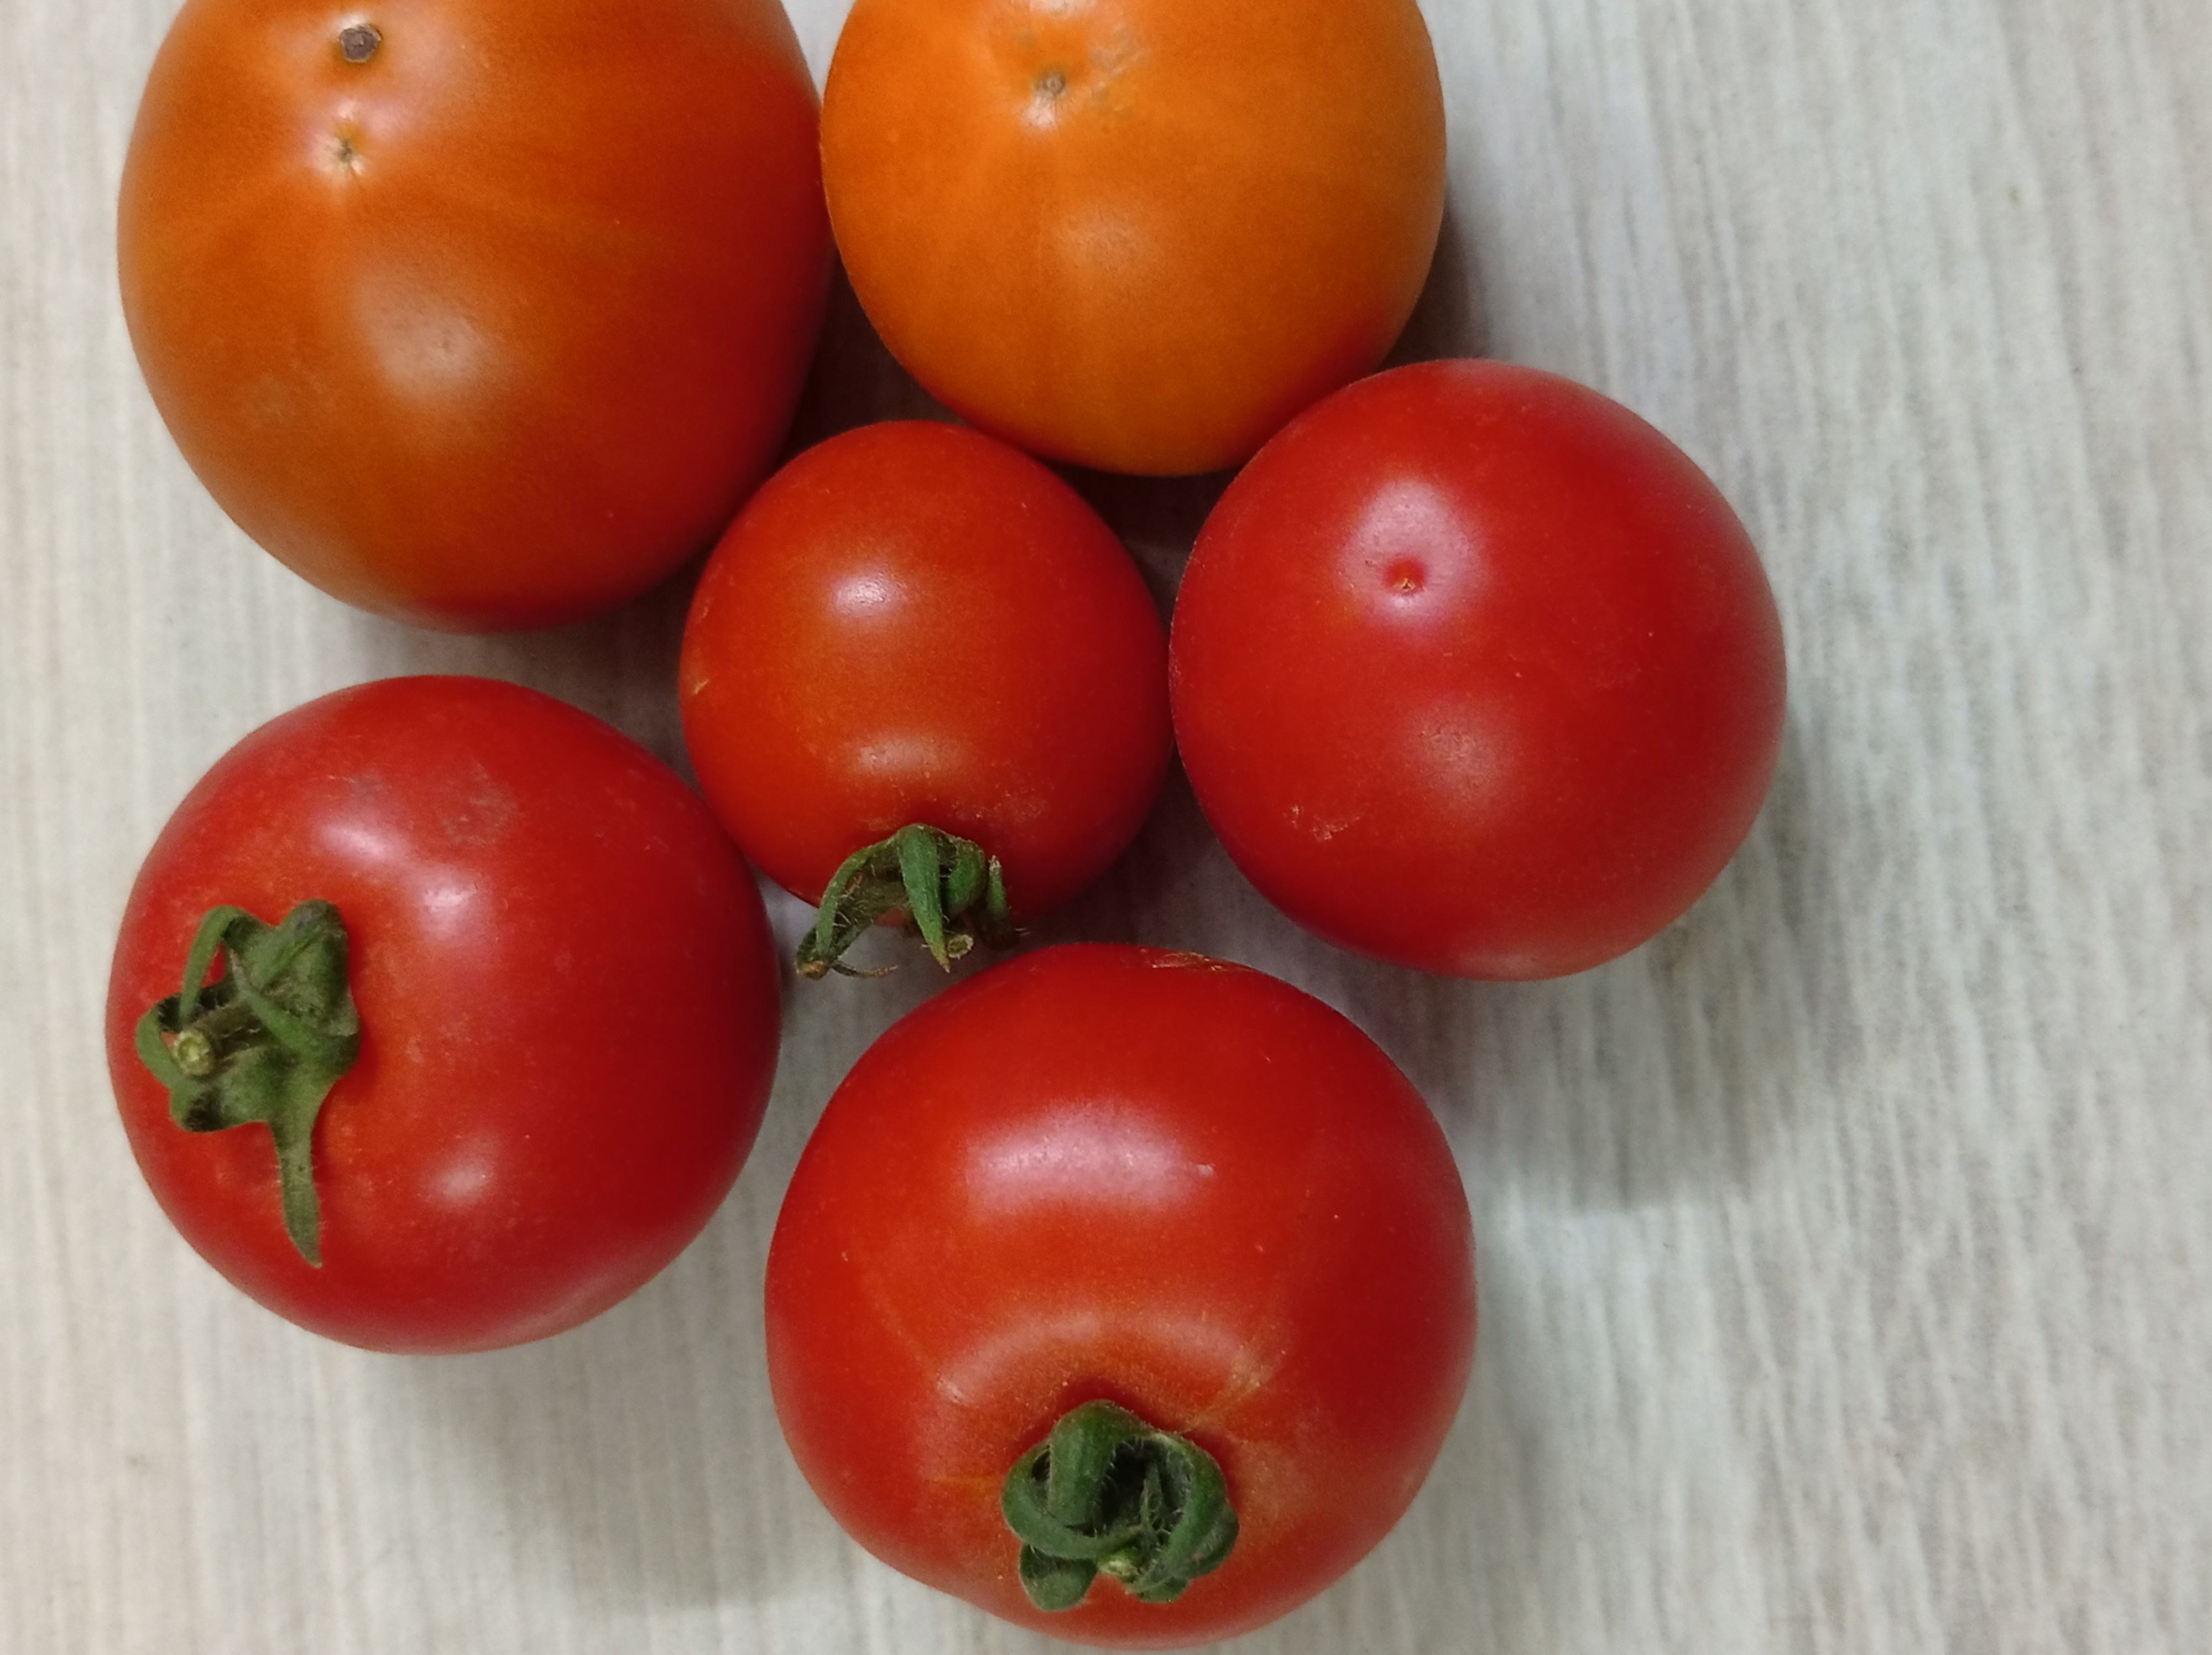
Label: Fresh